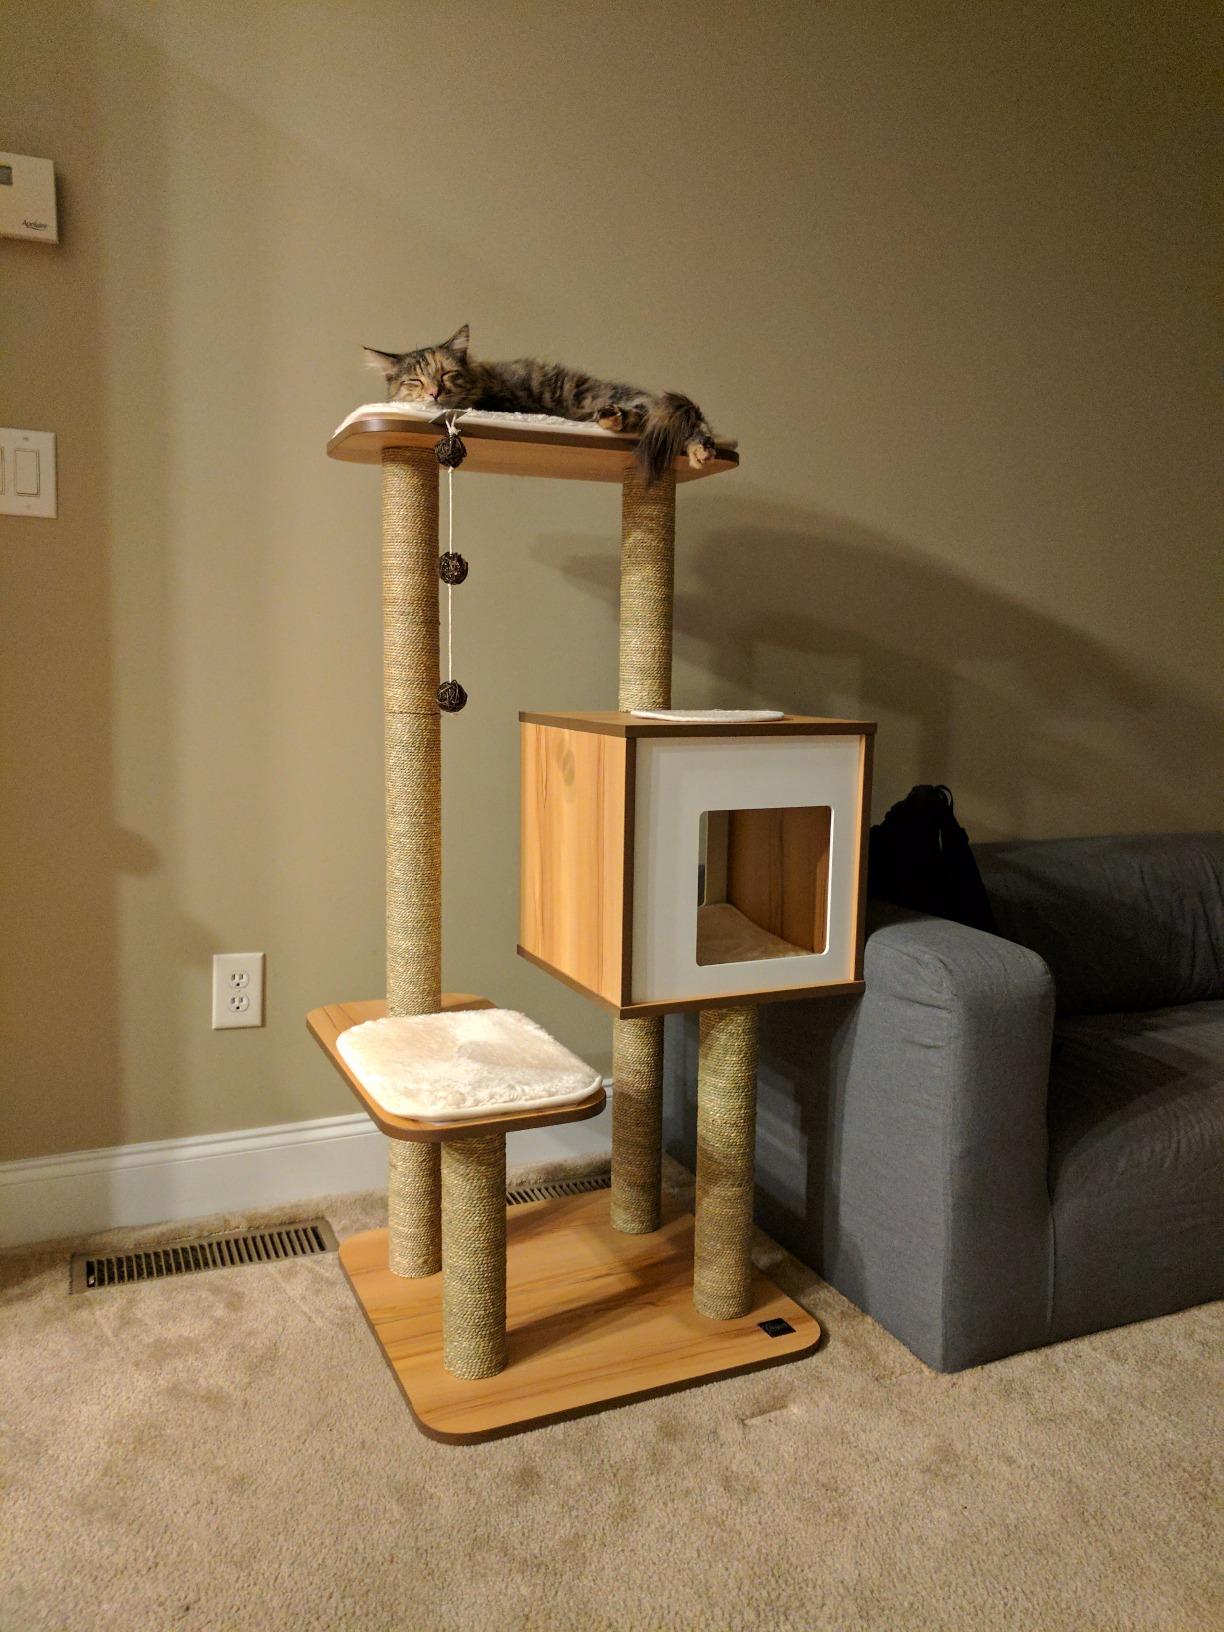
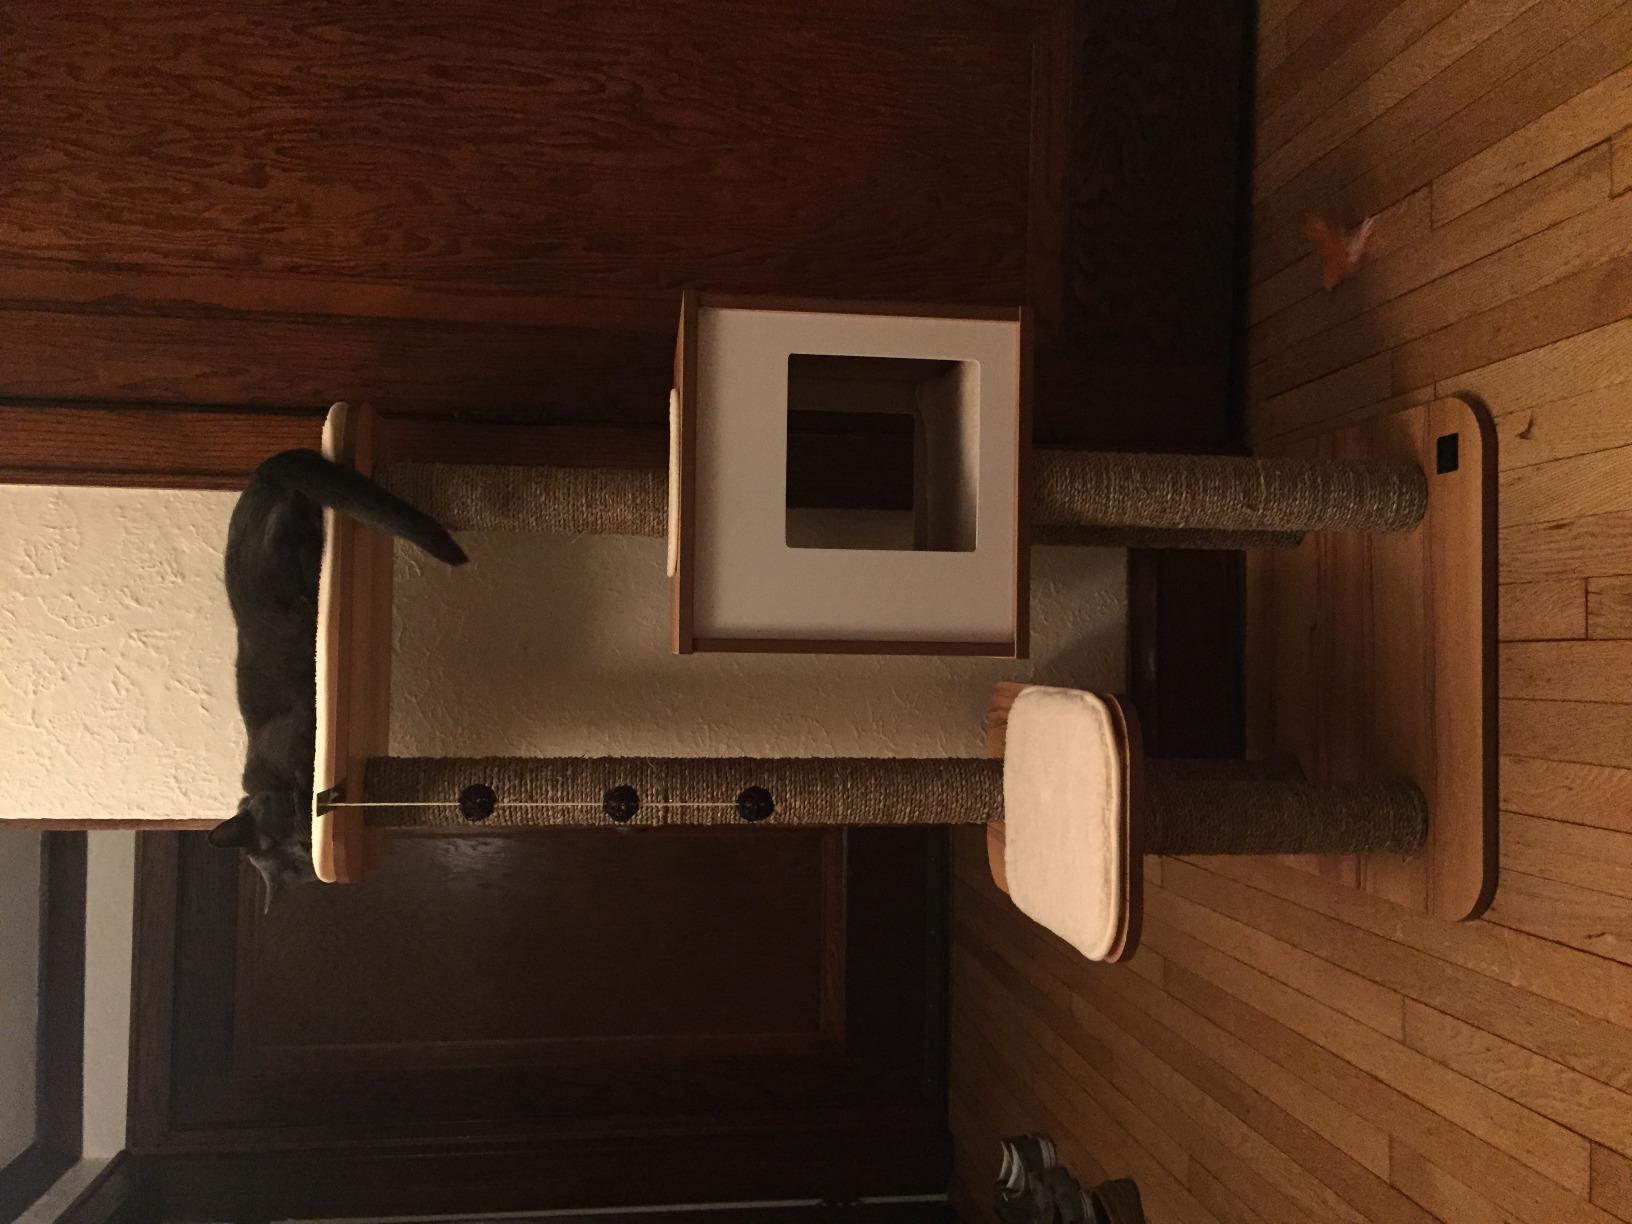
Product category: items_cat tree
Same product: yes